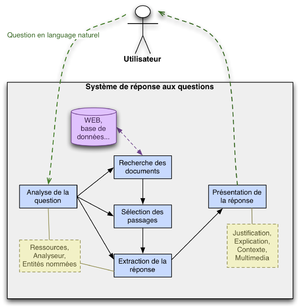
Schéma de l'architecture d'un système de question réponse
Un système de questions-réponses est un système informatique permettant de répondre automatiquement à des questions posées par des humains, lors d'un échange fait en langue naturelle. La discipline liée appartient aux domaines du traitement automatique de la langue et de la recherche d'information. Elle se démarque de l'interrogation de moteurs de recherche en cela qu'elle vise non seulement à récupérer les documents pertinents d'une collection de textes, mais également à formuler une réponse très ciblée à la question posée.